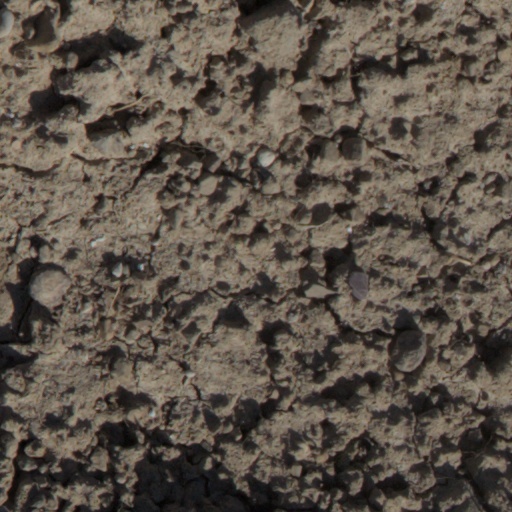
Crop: wheat